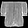
Label: Shirt